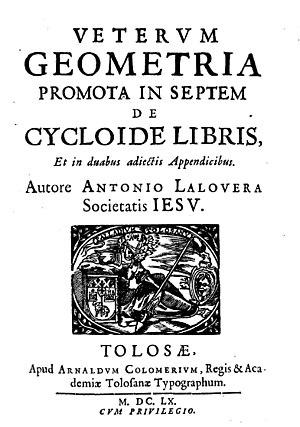
Antoine de Lalouvère né à Auch, Gers, le 24 août 1600 et décédé à Toulouse le 2 septembre 1664, est un prêtre jésuite français et mathématicien de renom.